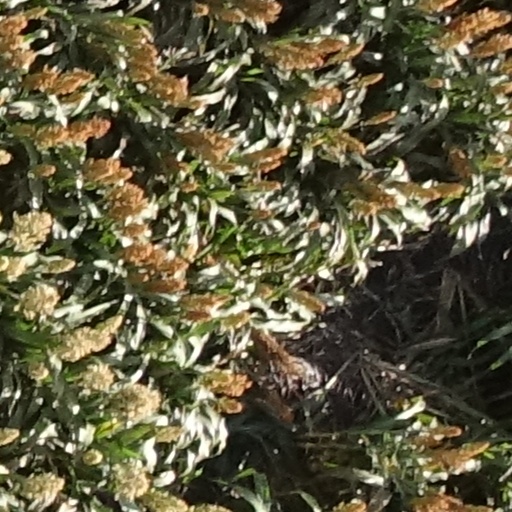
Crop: sorghum